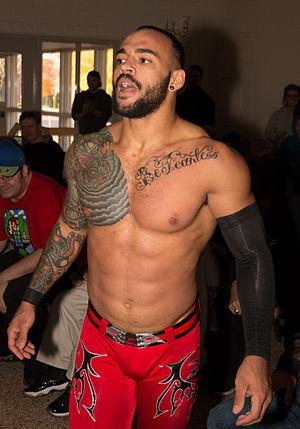
Ricochet, de son vrai nom Trevor Mann, est un catcheur américain professionnel. Il a catché à la Pro Wrestling Guerrilla, à la Dragon Gate USA et à la Lucha Underground. Il a lutté pour la Dragon Gate, où il est l'ancien Open the Dream Gate Champion.